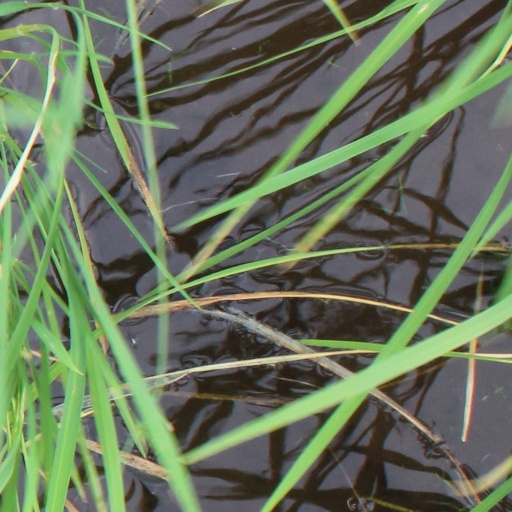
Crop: rice